Yoga Yajnavalkya

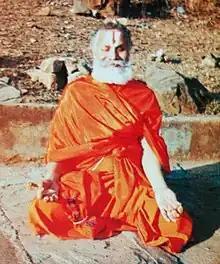
"Yoga Yajnavalkya" defines and describes meditation as an essential part of yoga.

The "Yoga Yajnavalkya" (or "Yogayajnavalkya") text is structured as a conversation between a man (Yajnavalkya) and a woman (Gargi), in the presence of an audience. It is organized into twelve chapters, and cumulatively contains 504 verses.